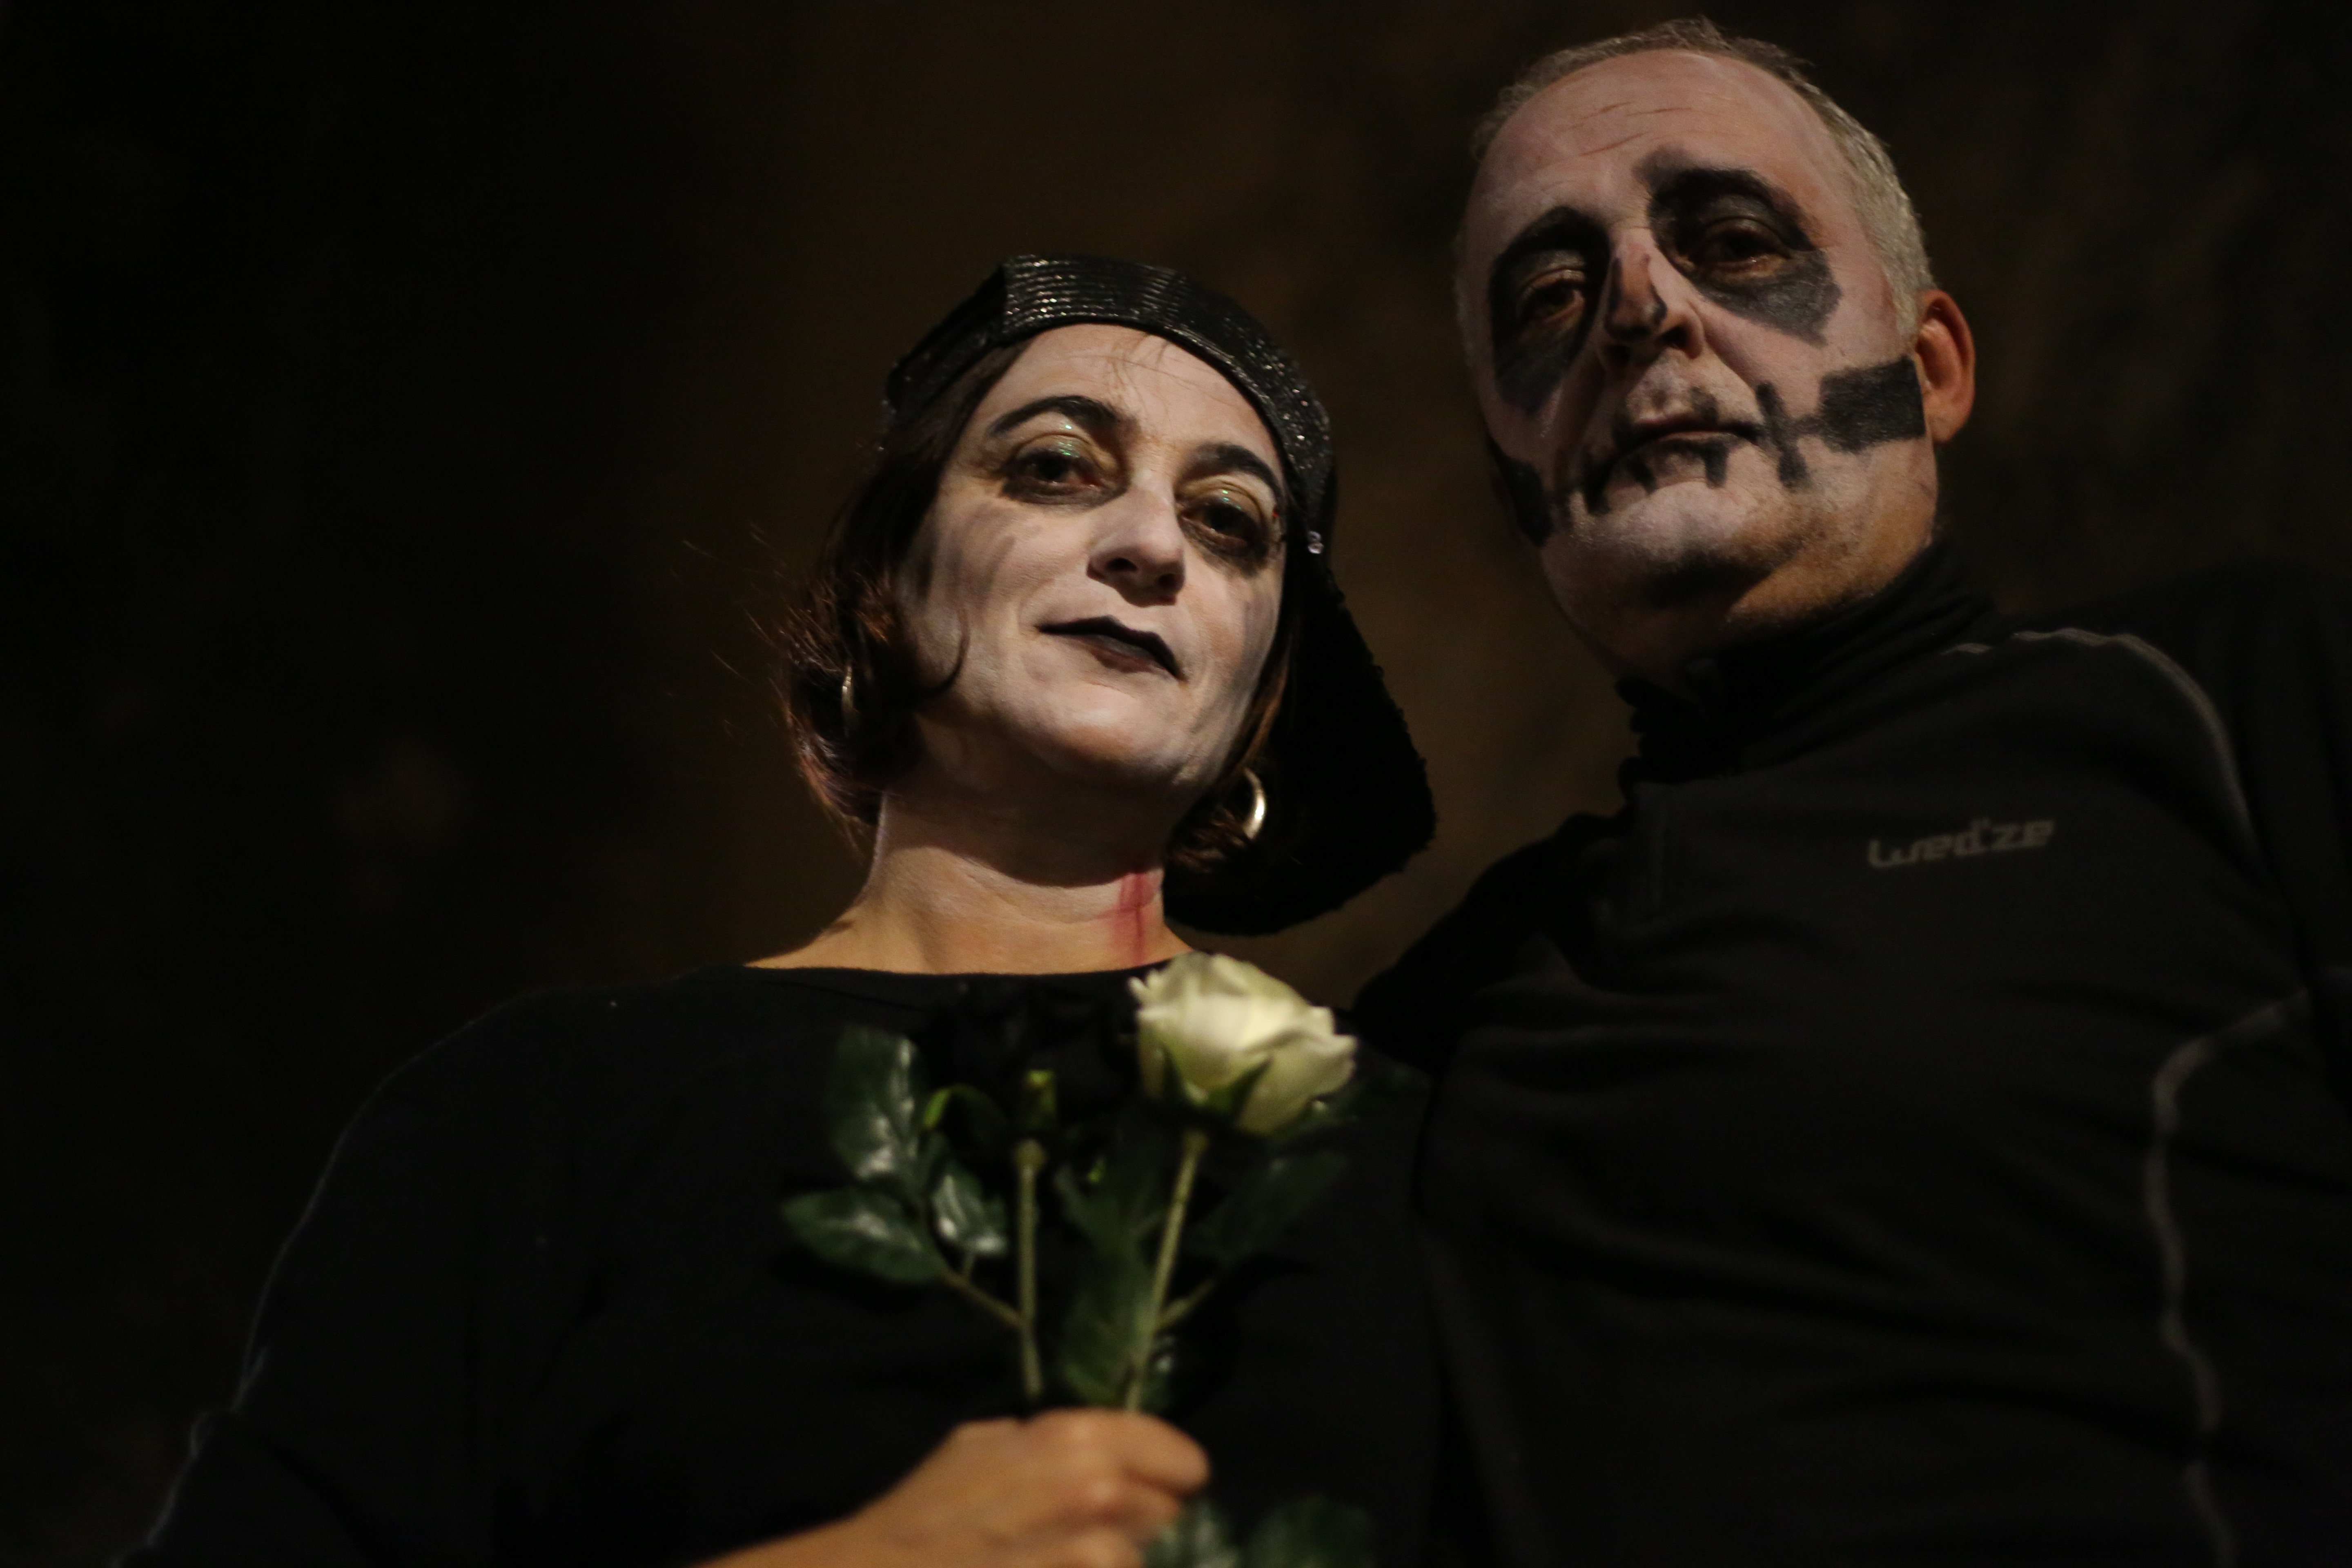
sadness, carnival, halloween, couple, darkness, death, makeup, face, festival, day of the dead, catrina, popular festivals, performing arts, musical theatre